List of Hindu deities

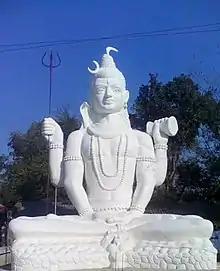
Statue of Shiva

Brahma is the god of creation, and the first of the Trimurti. His consort, as well as his shakti (divine energy), is Saraswati, the goddess of learning. He is identified with the Vedic creator god, Prajapati. His abode is at Satyaloka. The deity is said to have been born out of a lotus that grew out of the navel of Vishnu. He was given the four Vedas by Vishnu, and instructed to commence the act of creation. Brahma is not widely revered in contemporary Hinduism, as no major tradition emerged around his worship, as they did for Vishnu and Shiva. Some of the epithets offered to Brahma include: